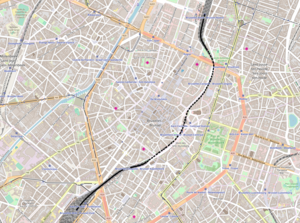
La Ligne 0 Bruxelles-Midi - Bruxelles-Nord est une ligne d'infrastructure ferroviaire d'importance nationale et internationale qui traverse de part en part, en partie en tunnel, le centre de la ville de Bruxelles, reliant les gares du Nord et du Midi.